Children's Health Ireland at Temple Street

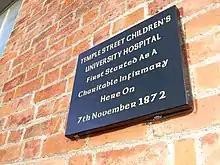
Temple Street Plaque on 9 Buckingham Street

The hospital was founded by Mrs. Ellen Woodlock and her close friend Sarah Atkinson at 9 Upper Buckingham Street in 1872. It had just 8 beds when it opened. In 1876, the growing success of the hospital prompted the governing committee to invite the Religious Sisters of Charity to take over the running of the hospital.